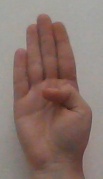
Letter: kaaf